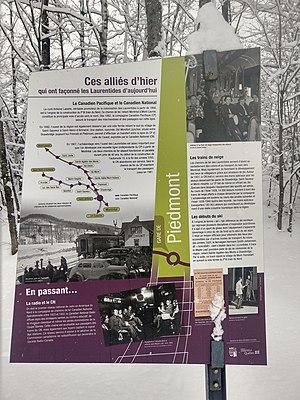
Panneau historique à la gare Prévost décrivant l'évolution du chemin de fer.
Le Parc linéaire P'tit Train du Nord est le plus long parc linéaire au Canada et un segment cyclable de la Route Verte 2 dans la région des Laurentides, au Québec.